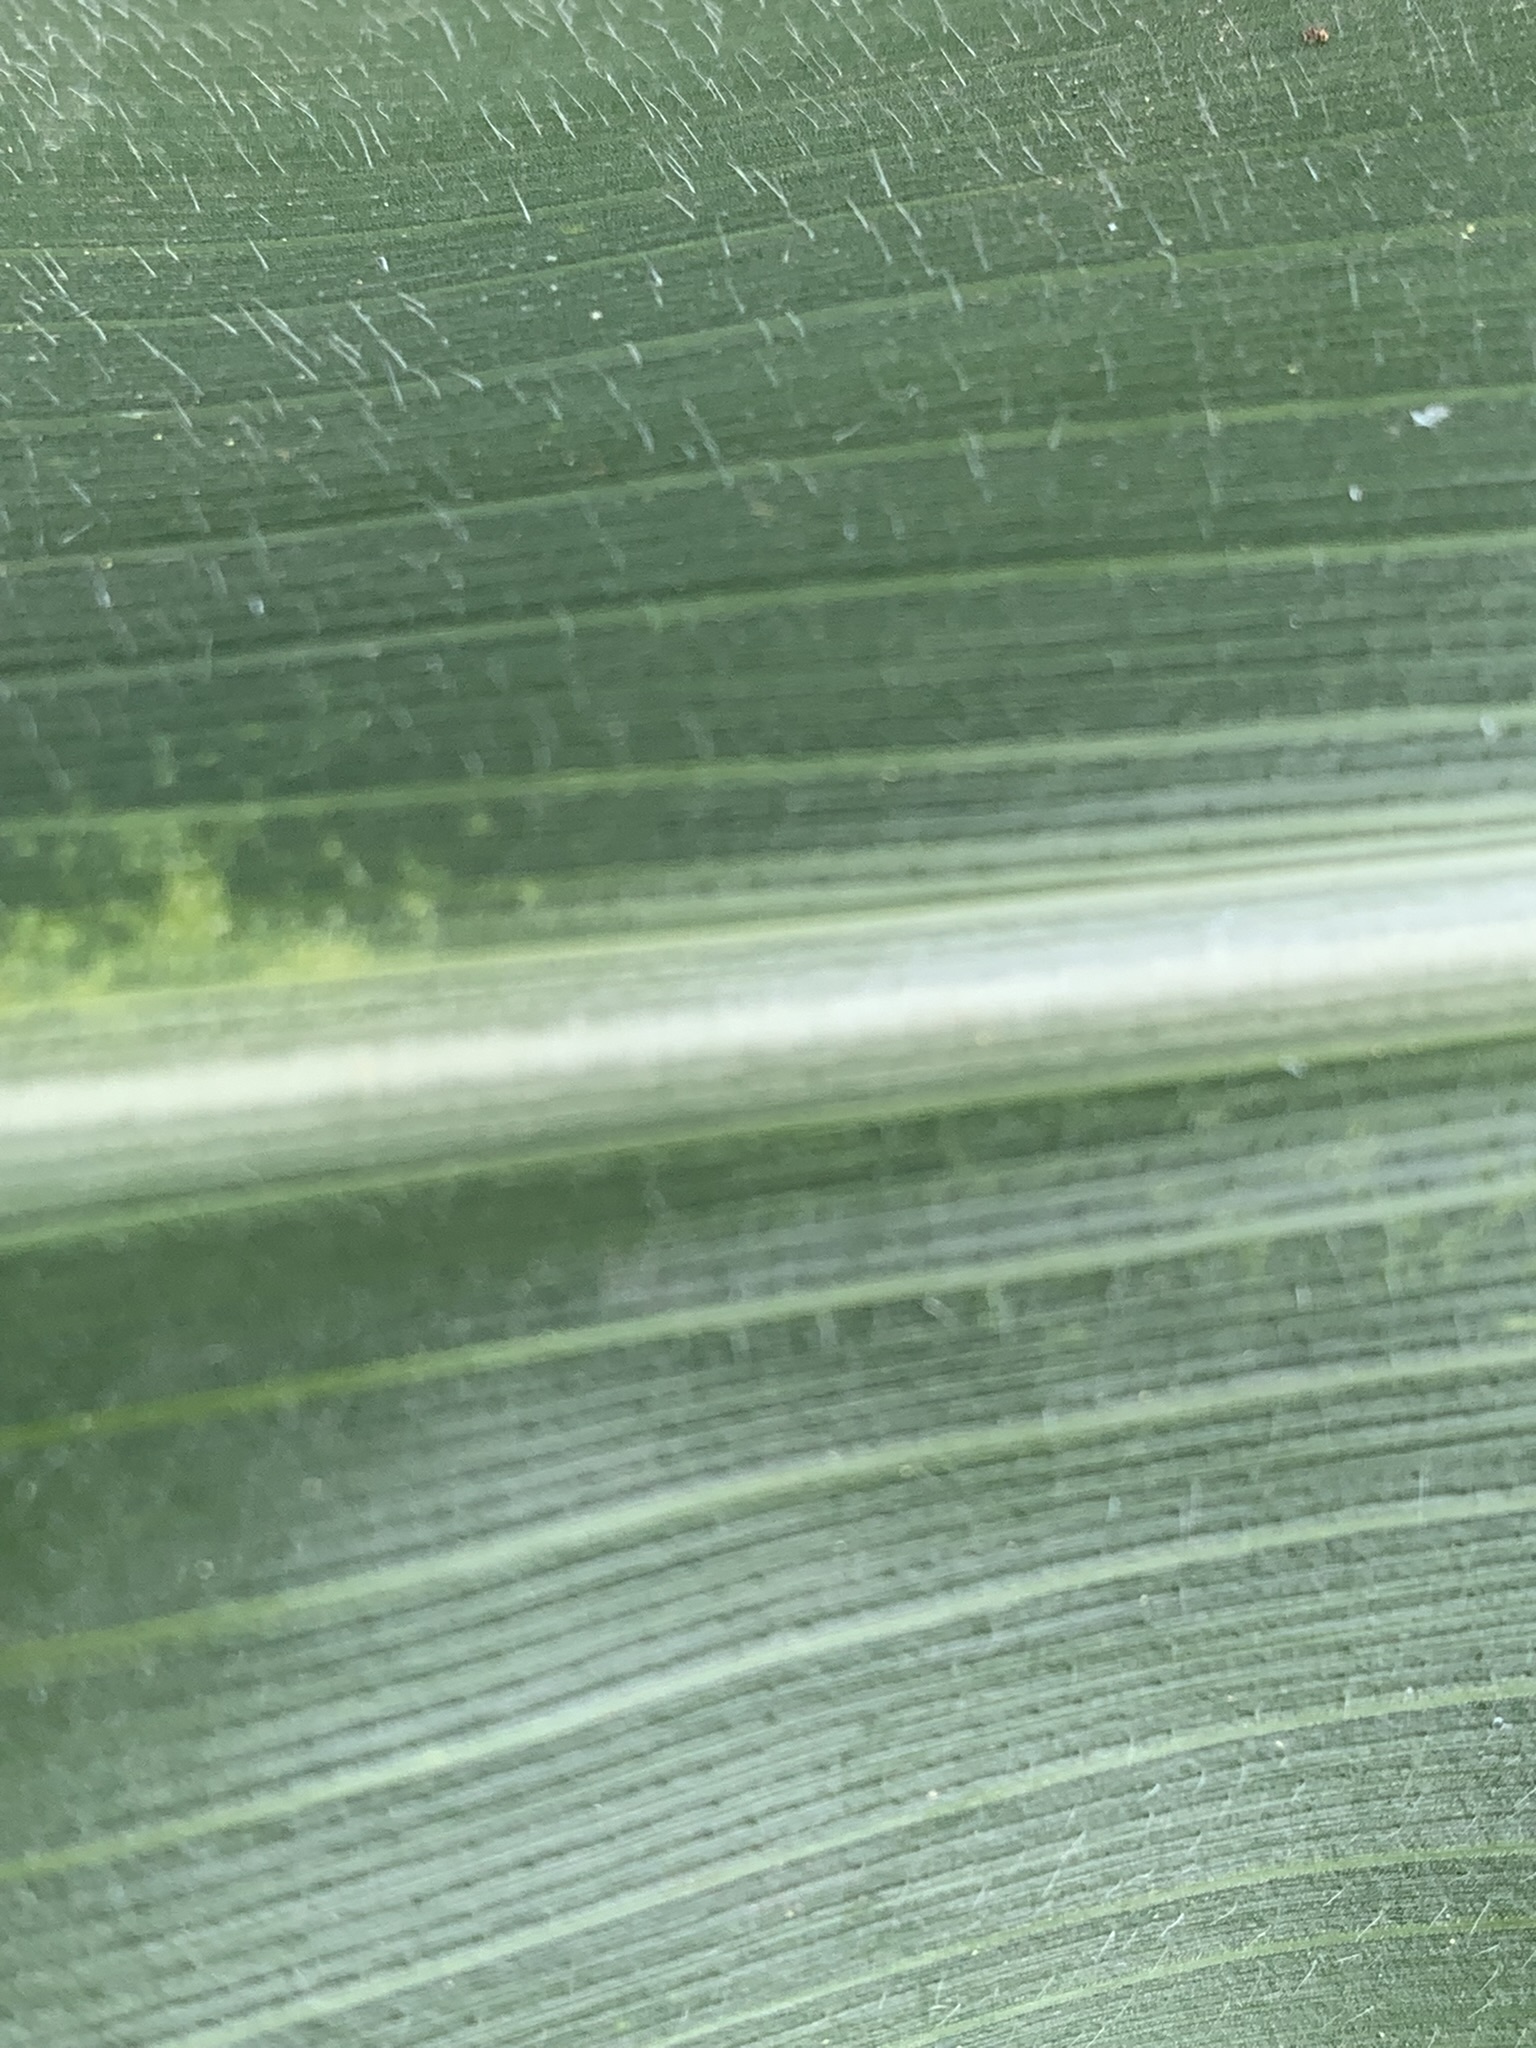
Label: Healthy